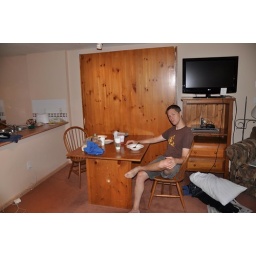
And the table could also be attached flat to the wall making more space in the room.